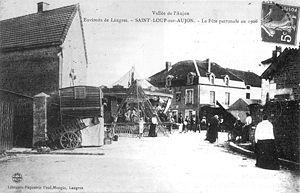
Carte postale ancienne La fête patronale de Saint-Loup-sur-Aujon, Haute-Marne, France
Saint-Loup-sur-Aujon est une commune française située dans le département de la Haute-Marne, en région Grand Est. En 1972, les communes de Courcelles-sur-Aujon et Ériseul ont fusionné avec Saint-Loup-sur-Aujon.